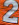
Number: 2